Vadodara

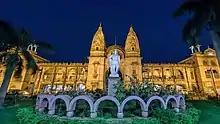
Khanderao Market – Vadodara Mahanagar Seva Sadan Building

The Vadodara city's municipal corporation or Maha Nagar Palika is a part of the Vadodara district. The district is set up in three distinct levels of administration, which are the collectorate - the district falls under the jurisdiction of a collector; the prant offices which take care of the affairs of taluka and other state government offices and the mamlatdar or taluka offices. The overall district administration has four departments: city survey, district supply office, district planning office, and district election office.